British Columbia Highway 101

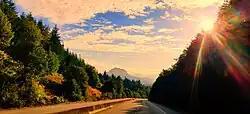

The total distance of Highway 101, including the ferry link, is approximately . The vast majority of the highway is an exceptionally curvy undivided 2 lane route with few passing opportunities. In general the highway experiences low traffic volumes due to its rural nature and lack of connection to other highways. However much of Highway 101s daily traffic comes in waves timed to when the ferries arrives as a large amount of vehicle suddenly unload onto the highway. The speed limit on the Highway is 80–60 km/h in rural areas and 50 km/h in towns.